Come to My House

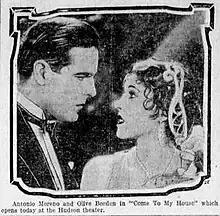
Scene with Moreno and Borden

Come to My House is a 1927 American silent drama film directed by Alfred E. Green and starring Olive Borden, Antonio Moreno and Ben Bard. Based on the novel of the same name by Arthur Somers Roche.